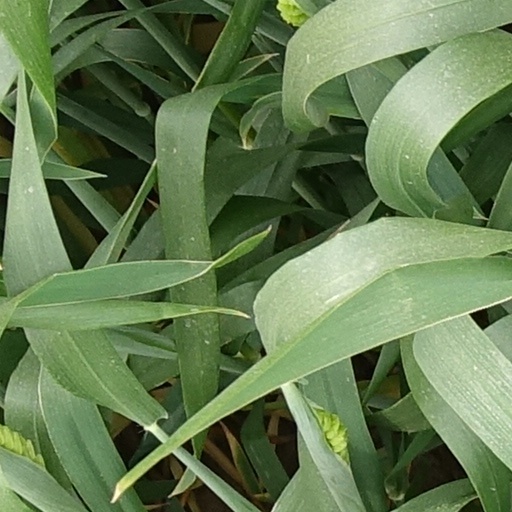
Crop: wheat